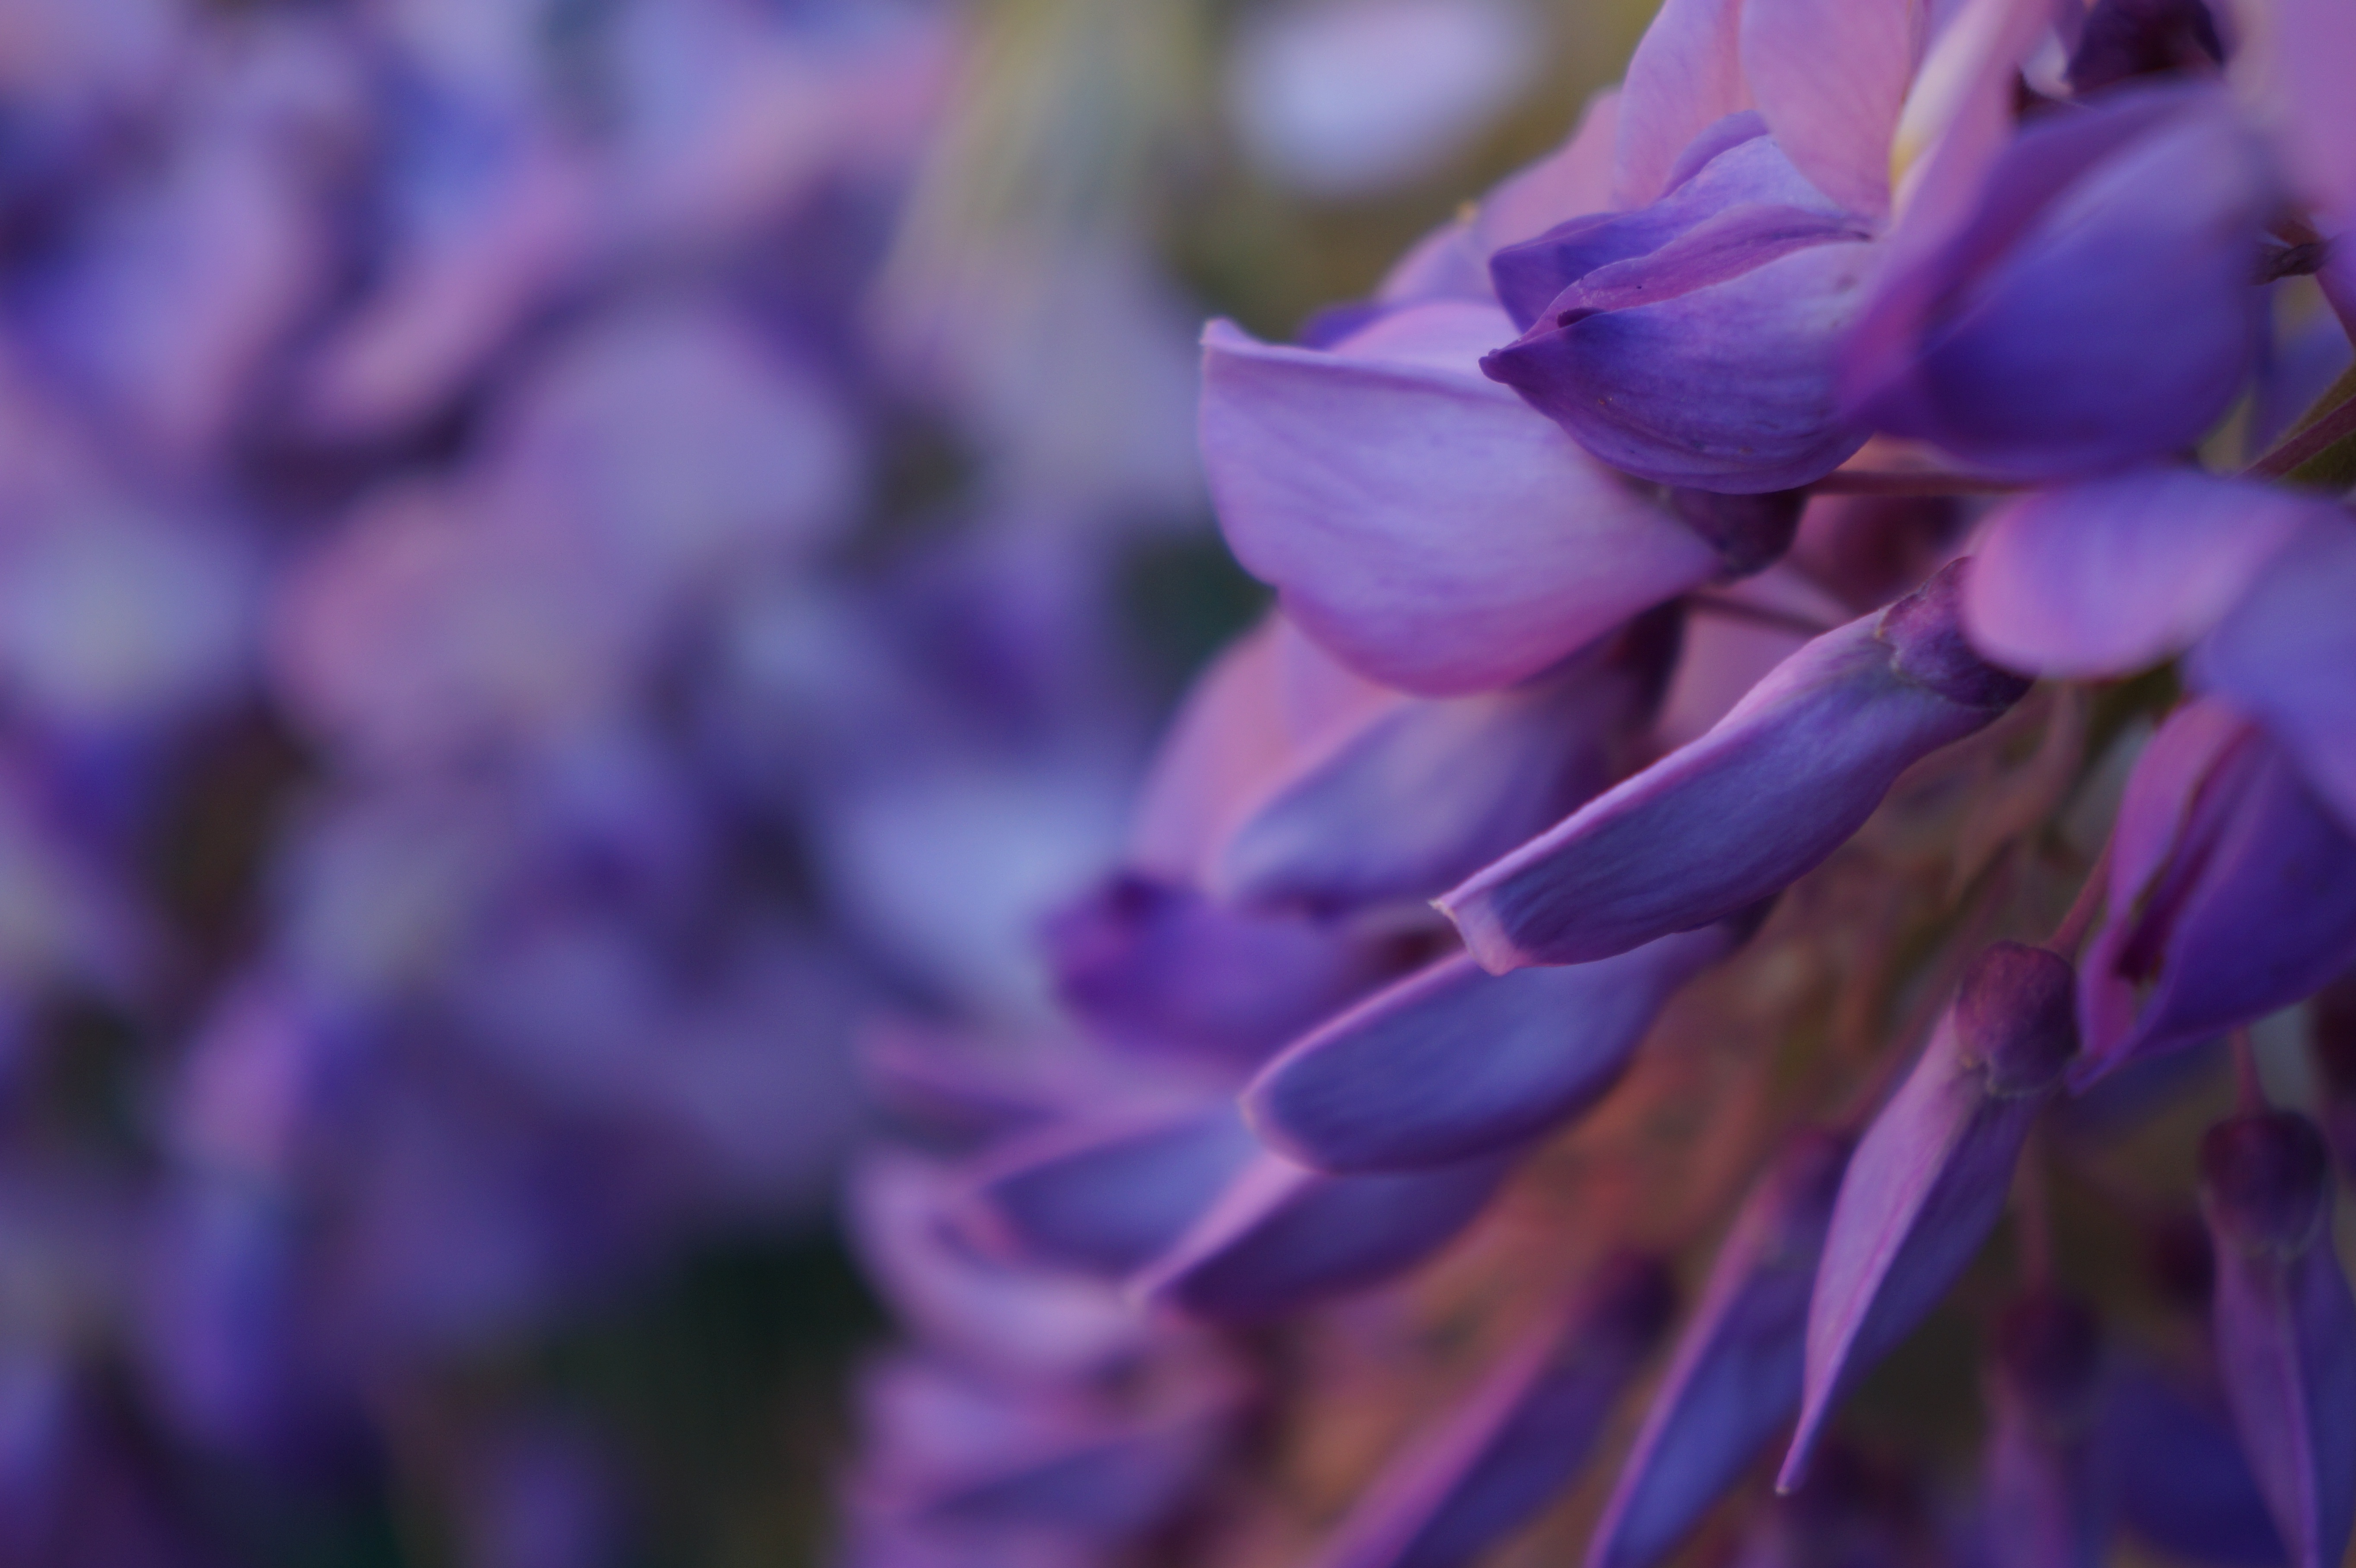
nature, blossom, plant, flower, purple, petal, spring, blue, garden, flora, lavender, wildflower, close up, lilac, glycine, macro photography, blue flowers, flowering plant, land plant